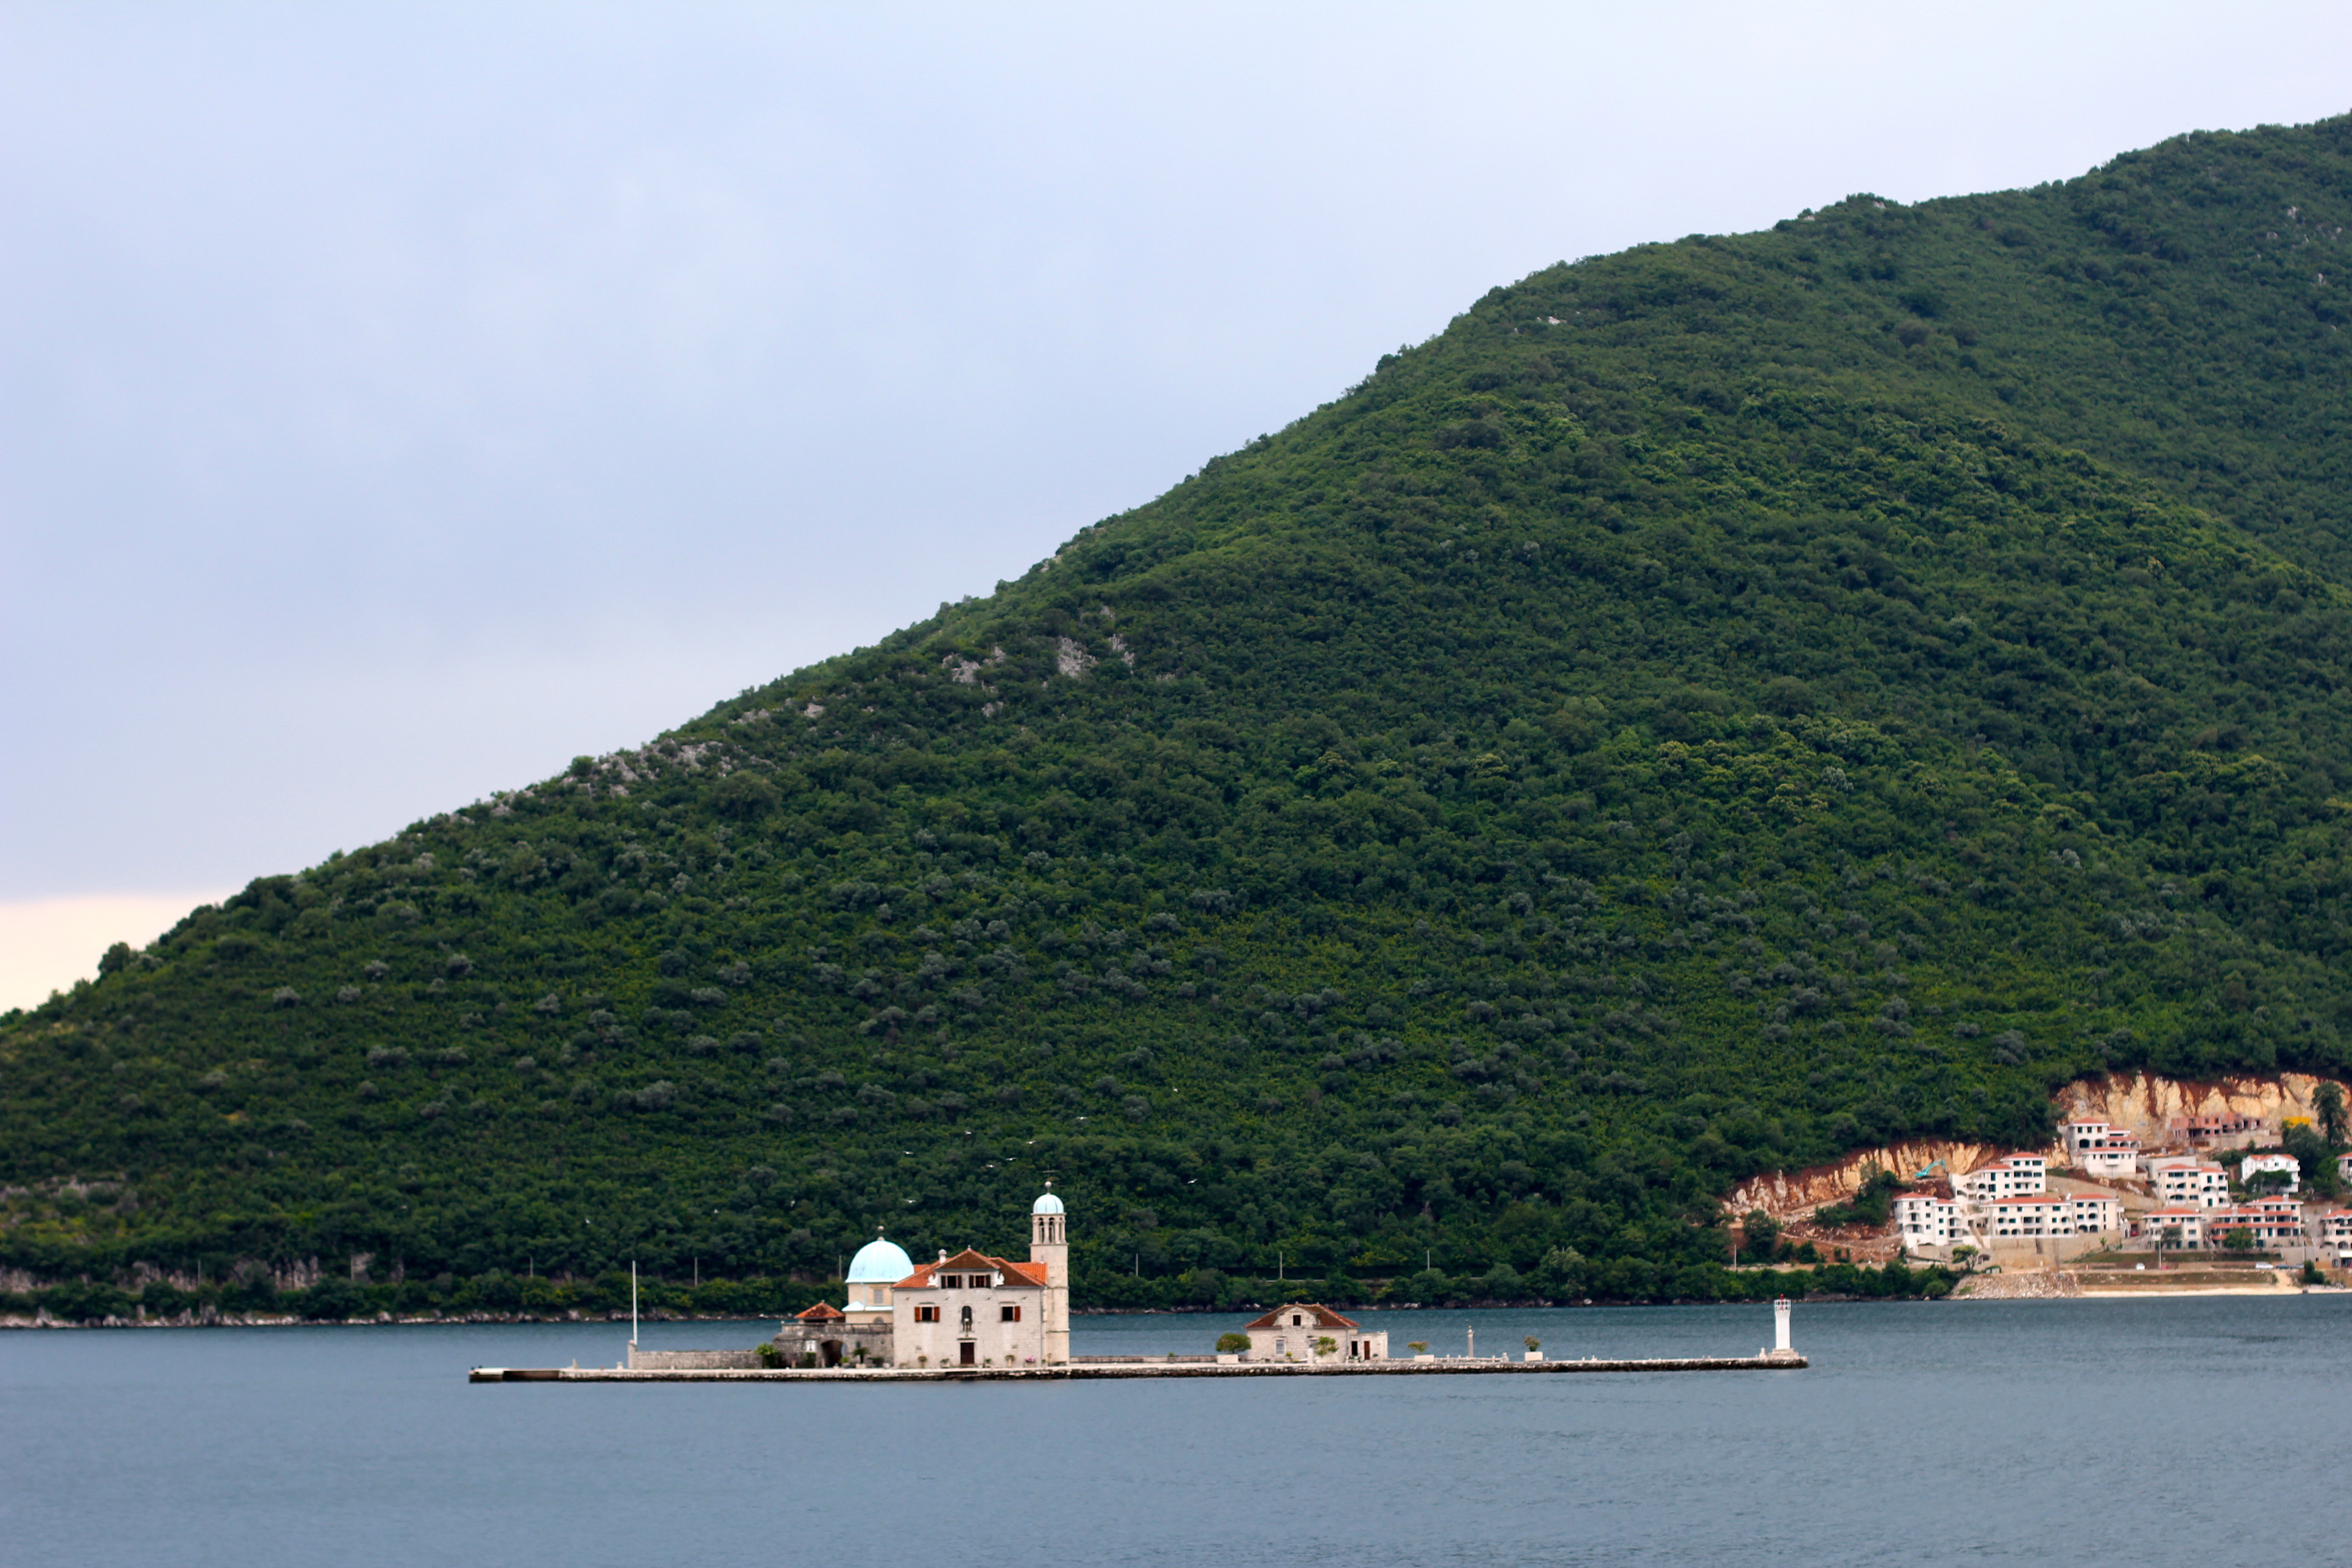
sea, coast, water, mountain, boat, hill, shore, lake, river, ship, vacation, cliff, vehicle, small, holiday, bay, island, fjord, reservoir, tourism, terrain, body of water, places of interest, tour, boating, mountains, watercraft, cape, montenegro, landform, passenger ship, geographical feature